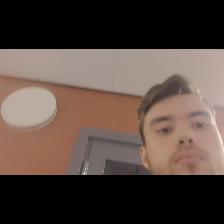
Label: Human